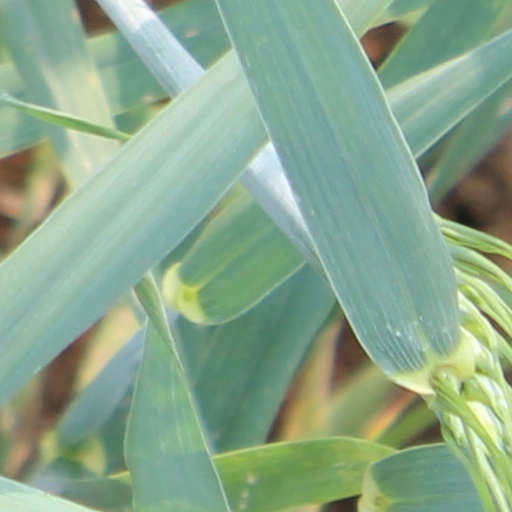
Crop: wheat